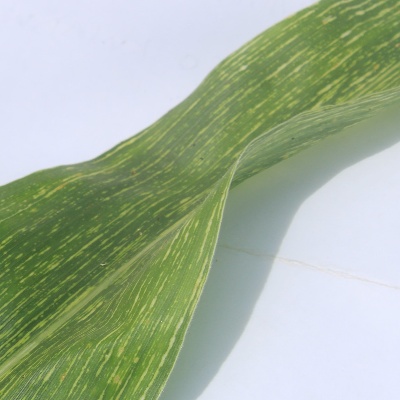
Crop: Maize
Condition: streak virus